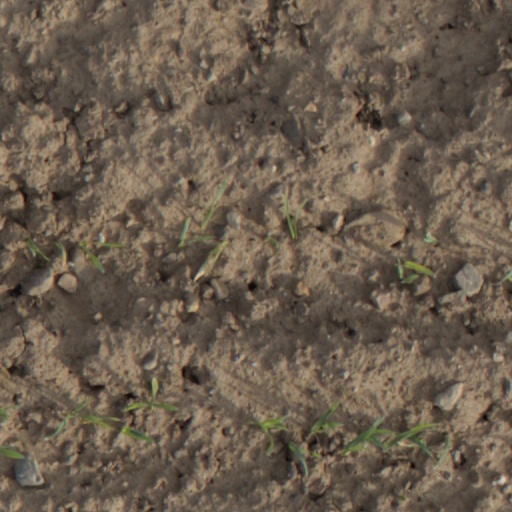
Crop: wheat